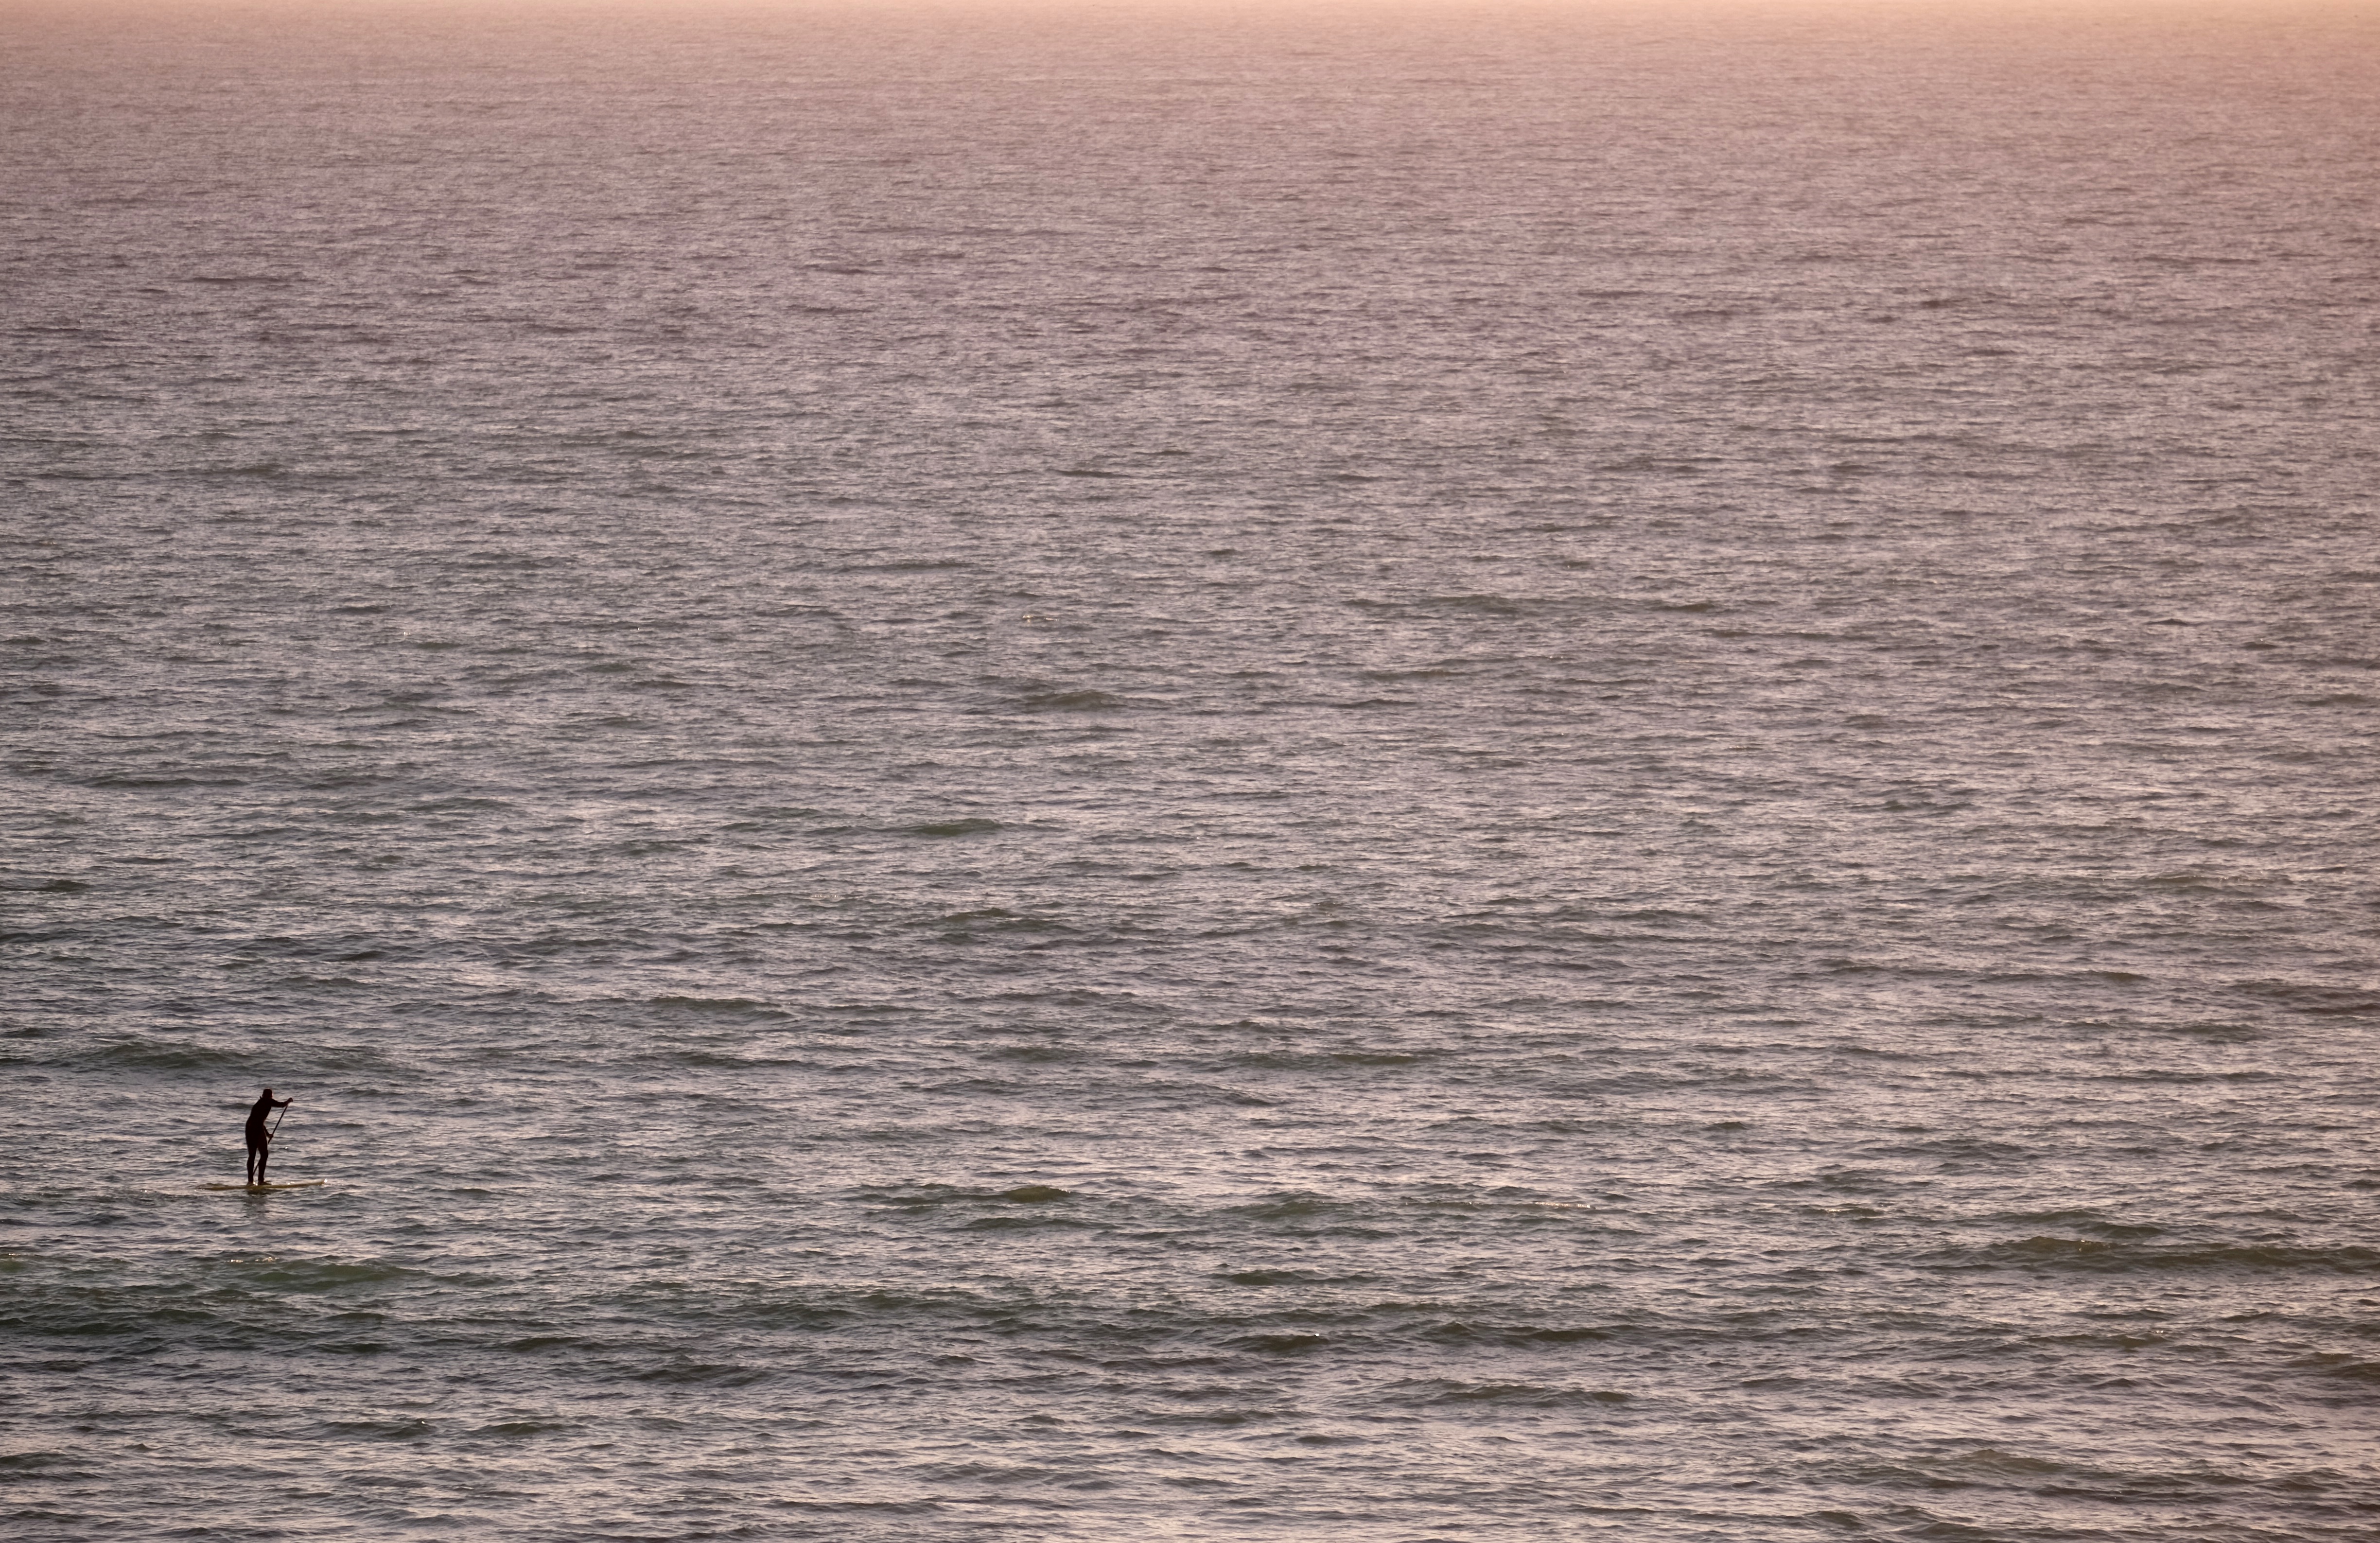
sea, coast, ocean, horizon, shore, wave, bay, atmospheric phenomenon, wind wave